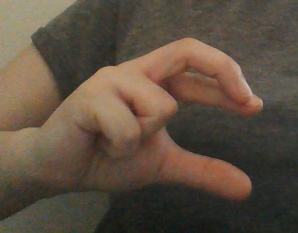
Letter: thal